Rüstem Pasha Medrese

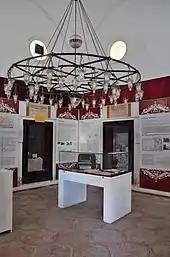

In October 2012, Bediüzzaman Museum was established inside the medrese building occupying two chambers, one of which is a former cell-like student room. It is dedicated to the life and work of the Kurdish Sunni Muslim theologian Said Nursî (1877–1960).